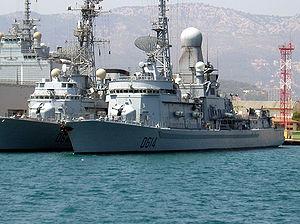
Les Jupiter sont une série de radars navals de surveillance aérienne conçus par la Compagnie française pour l'exploitation des procédés Thomson Houston, Thomson-CSF puis Thales et déployés par la Marine nationale française à partir de 1961. Ils sont issus du radar DRBV-22 et connaissent sept variantes et dérivés.
Les 2 frégates de la classe Cassard sont des bâtiments de combat anti-aérien construits par la France. Leur code OTAN est DDG pour destroyer, leur indicatif visuel est précédé d'un D. Le Cassard a été retiré du service en 2019 et le Jean-Bart le sera en 2021. Ils seront remplacées par une version anti-aérienne des frégates multi-missions appelée FREMM DA.